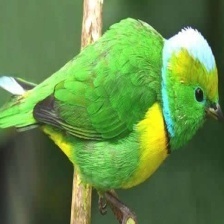
Species: GOLDEN CHLOROPHONIA
Scientific name: CHLOROPHONIA CALLOPHRYS